Hverfjall

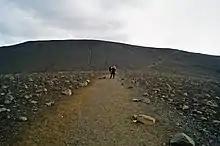
Trails to Hverfjall

Hverfjall (also known as Hverfell ) is a tephra cone or tuff ring volcano in northern Iceland, to the east of Mývatn.